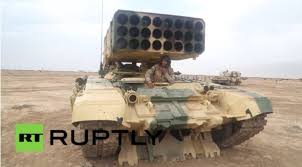
Label: Self Propelled Artillery